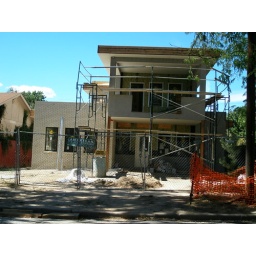
sips house flat roof by DU